Irina Loghin

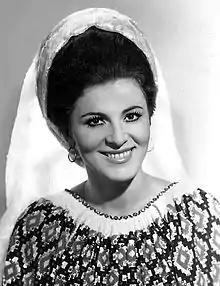
Irina Loghin

Irina Loghin (born February 19, 1939) is a Romanian singer and politician, known as the best-selling artist from her domain in Romania.